Ahmed Raza Khan Barelvi

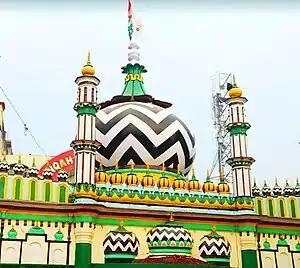
Shrine of Ahmad Raza Khan in Bareilly, India

Many religious schools, organizations, and research institutions teach Ahmad Raza Khan's ideas, which emphasize the primacy of Islamic law along with the adherence to Sufi practices and personal devotion to the Prophet Muhammad ﷺ.